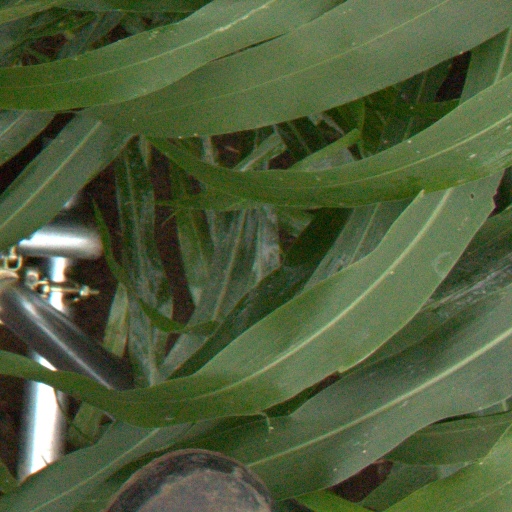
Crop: sorghum